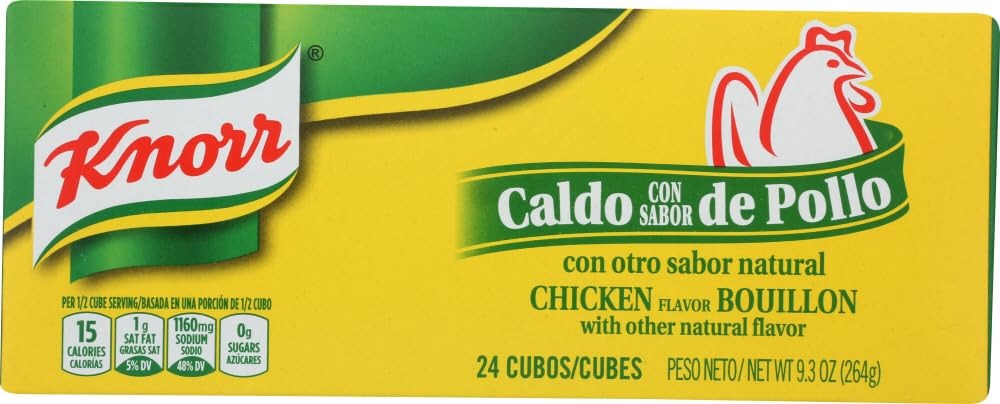
Item Name: Knorr Chicken Flavor Bouillon Cubes - 24 Count
Bullet Point: Knorr Chicken Flavor Bouillon with Other Natural Flavor. 24 cubes.
Product Description: Grocery
Value: 24.0
Unit: Count

Price: 2.48